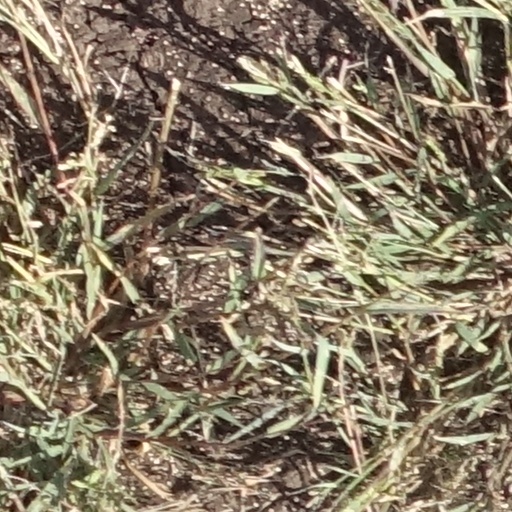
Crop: sorghum